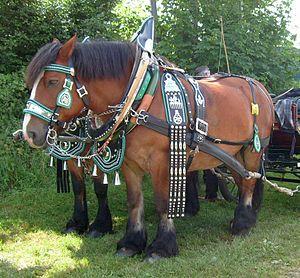
Le Trait de Rhénanie est une race de chevaux de trait et de chevaux lourds, originaire de Rhénanie-du-Nord-Westphalie en Allemagne. Jadis élevé pour le travail agricole, il l'est désormais également pour sa viande.